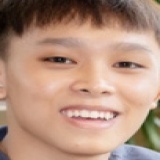
ca sĩ Hồ Văn Cường